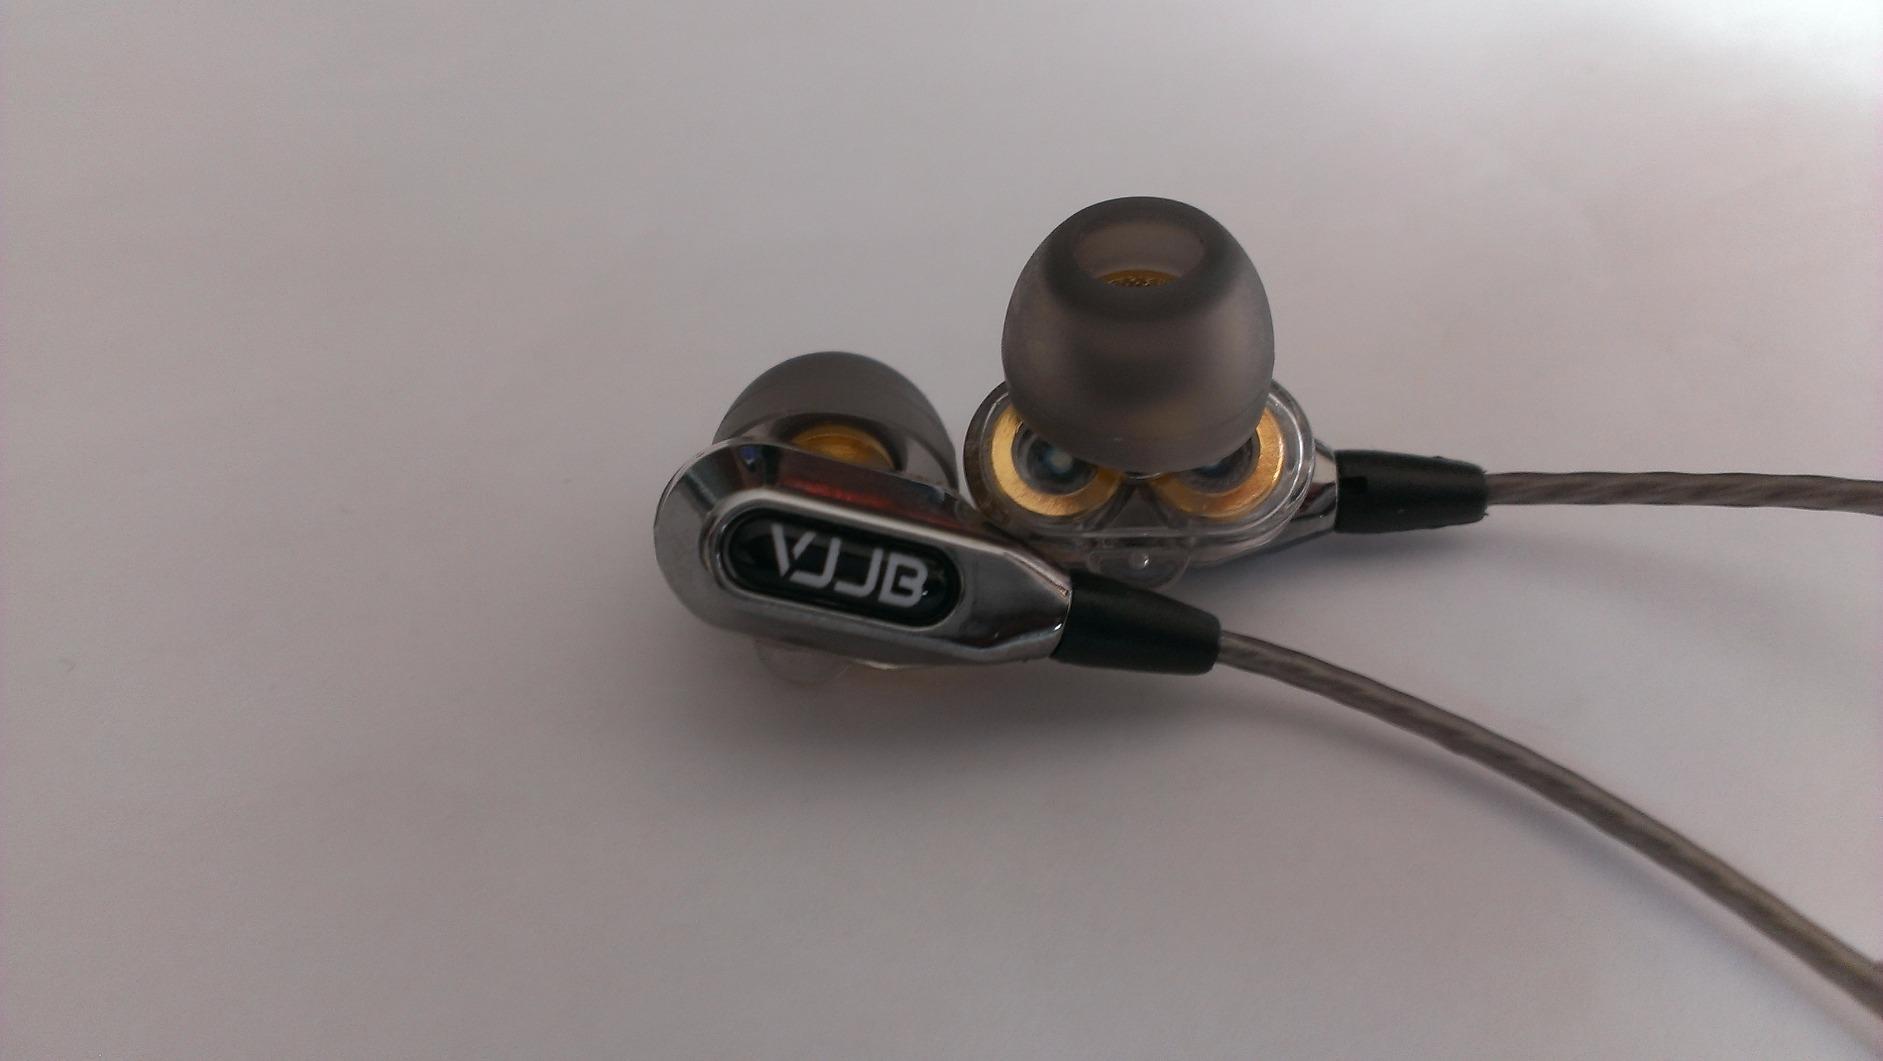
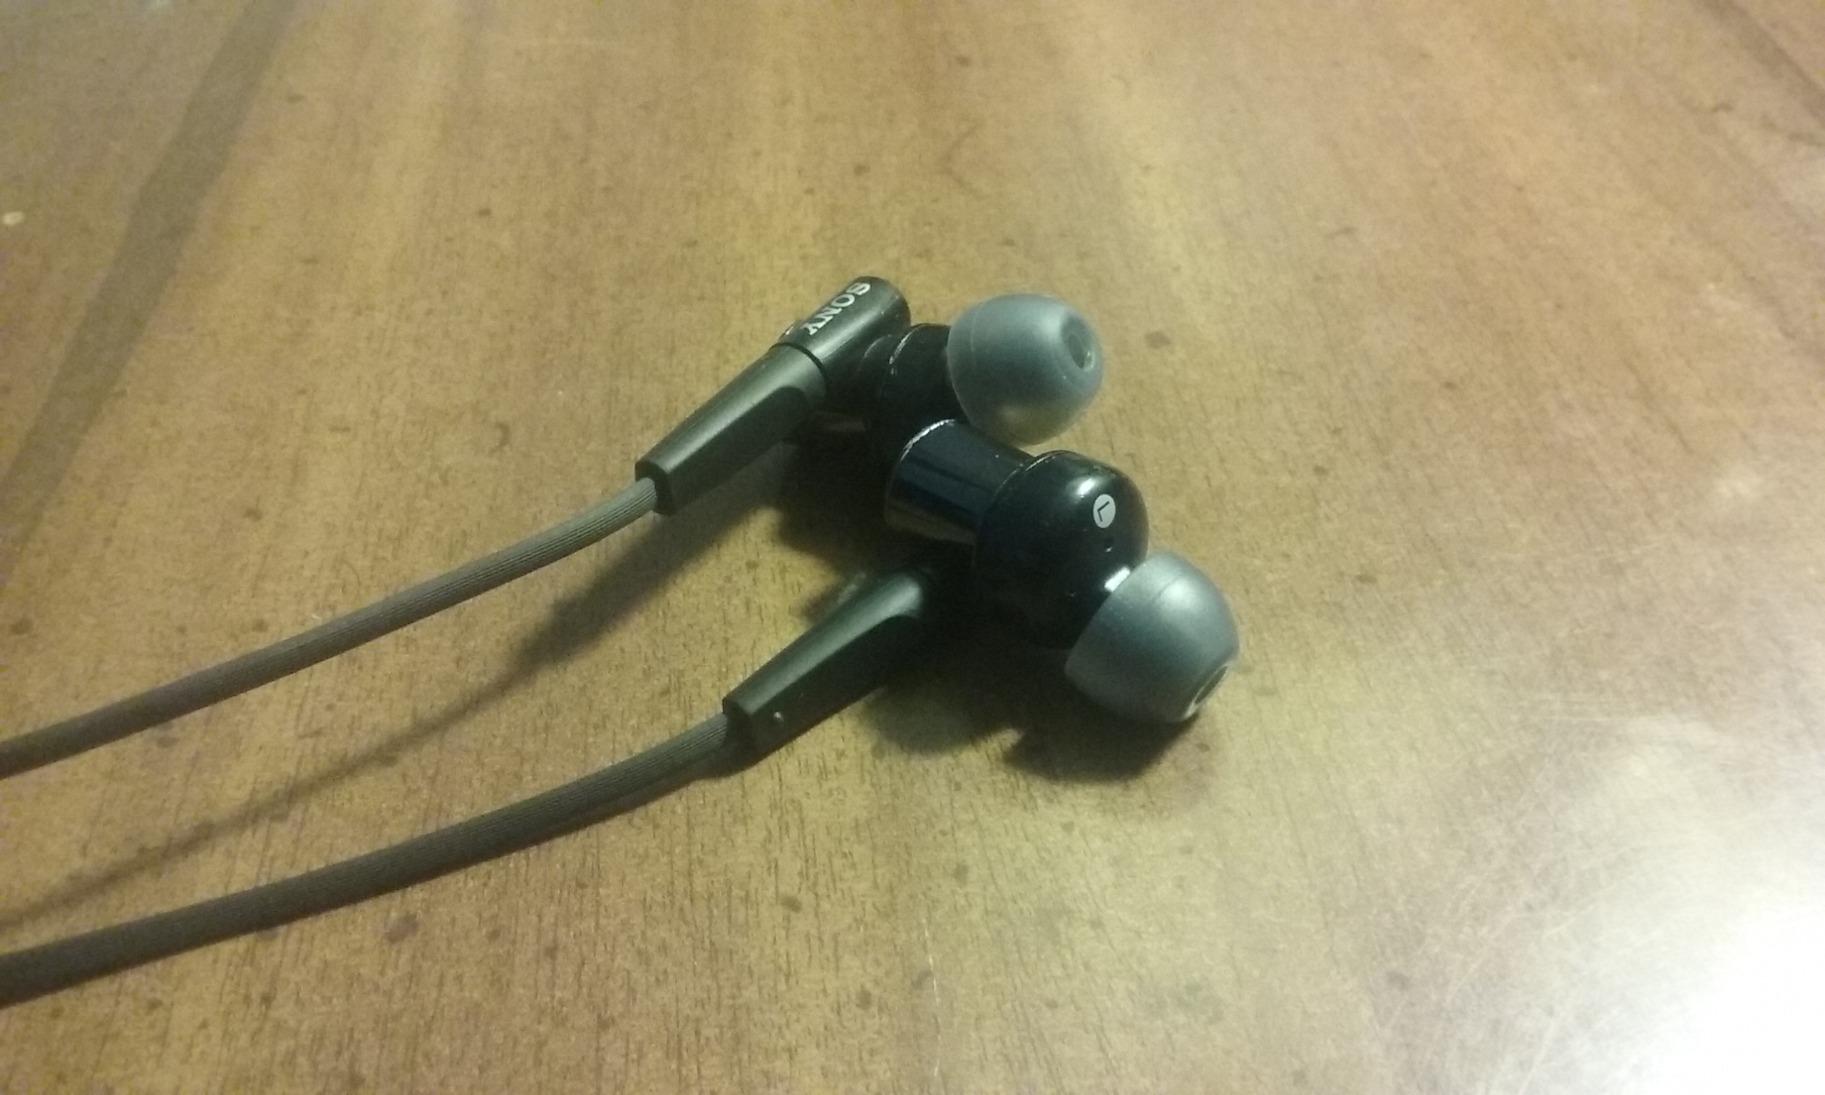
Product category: headphones
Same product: no